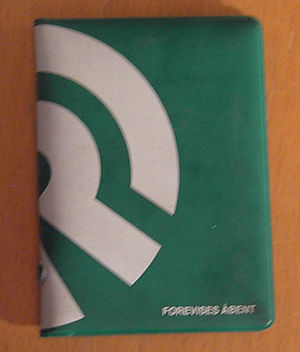
Buskort
Lukket tog-/buskort
Et lukket togkort, som det normalt beskues og opbevares. Hylsteret er udstedt af det nu nedlagte Ribe Amts Trafikselskab.
Et buskort et rabatkort til brug i offentlige transportmidler, dog mest bus som navnet angiver. Buskort betales oftest en måned ad gangen. Der findes dog også uddannelseskort, som oftest betales for hvert skoleår. I skoleåret 2006-2007 blev det dog betalt halvårligt, da der var kommunesammenlægninger, og de amtsejede trafikselskaber blev sammenlagt.